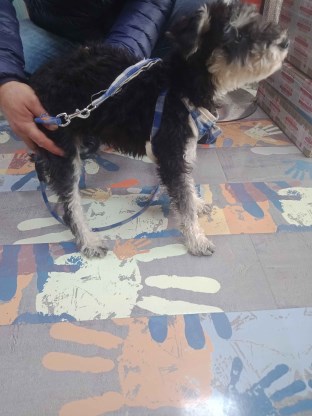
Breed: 2342-n000102-miniature_schnauzer